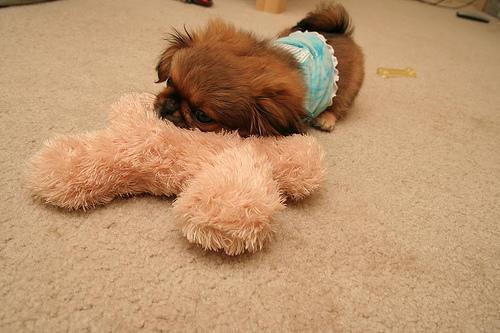
Pekinese